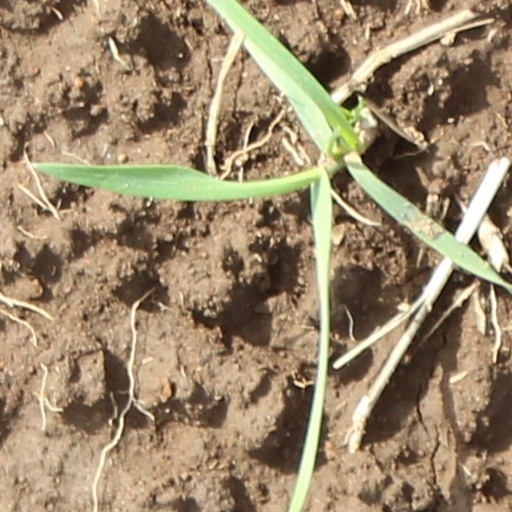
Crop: wheat